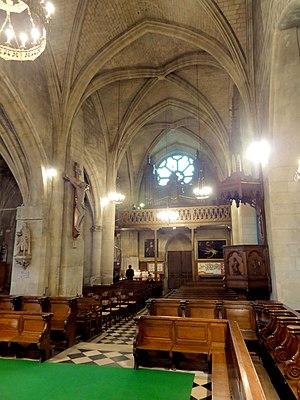
Vaisseau central, vue vers l'ouest.
L'église Saint-Pierre-Saint-Paul est une église catholique paroissiale située à Viarmes, en France. Elle succéderait à une chapelle dédiée à saint Pierre, et a été édifiée à partir de la fin du XIIᵉ siècle dans le style gothique primitif. Cette première église, dont ne reste plus que le chevet, l'élévation nord de la nef et une partie du clocher, était bien modeste, et apparemment non voûtée. Un premier remaniement intervient au XIVᵉ siècle, quand le bas-côté nord est reconstruit, comme le montre encore le remplage de ses fenêtres. Cependant, le voûtement d'ogives est toujours ajourné, sans doute en raison de la guerre de Cent Ans, et il faut attendre le dernier tiers du XVᵉ siècle pour voir s'achever le voûtement du bas-côté nord, puis de la nef. Il se fait dans le style gothique flamboyant. Au second quart du siècle suivant, le bas-côté sud est entièrement rebâti dans un style flamboyant plus épanoui, avec des voûtes à liernes et tiercerons aux clés pendantes, des fenêtres à soufflets et mouchettes, et une riche décoration extérieure, malheureusement en grande partie perdue. L'iconographie des chapiteaux annonce en même temps déjà la Renaissance.